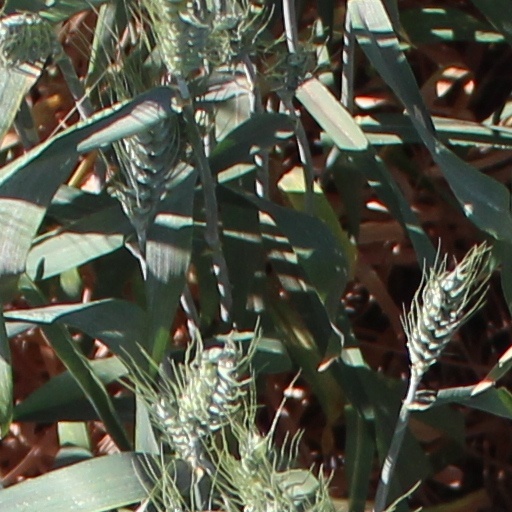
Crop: wheat